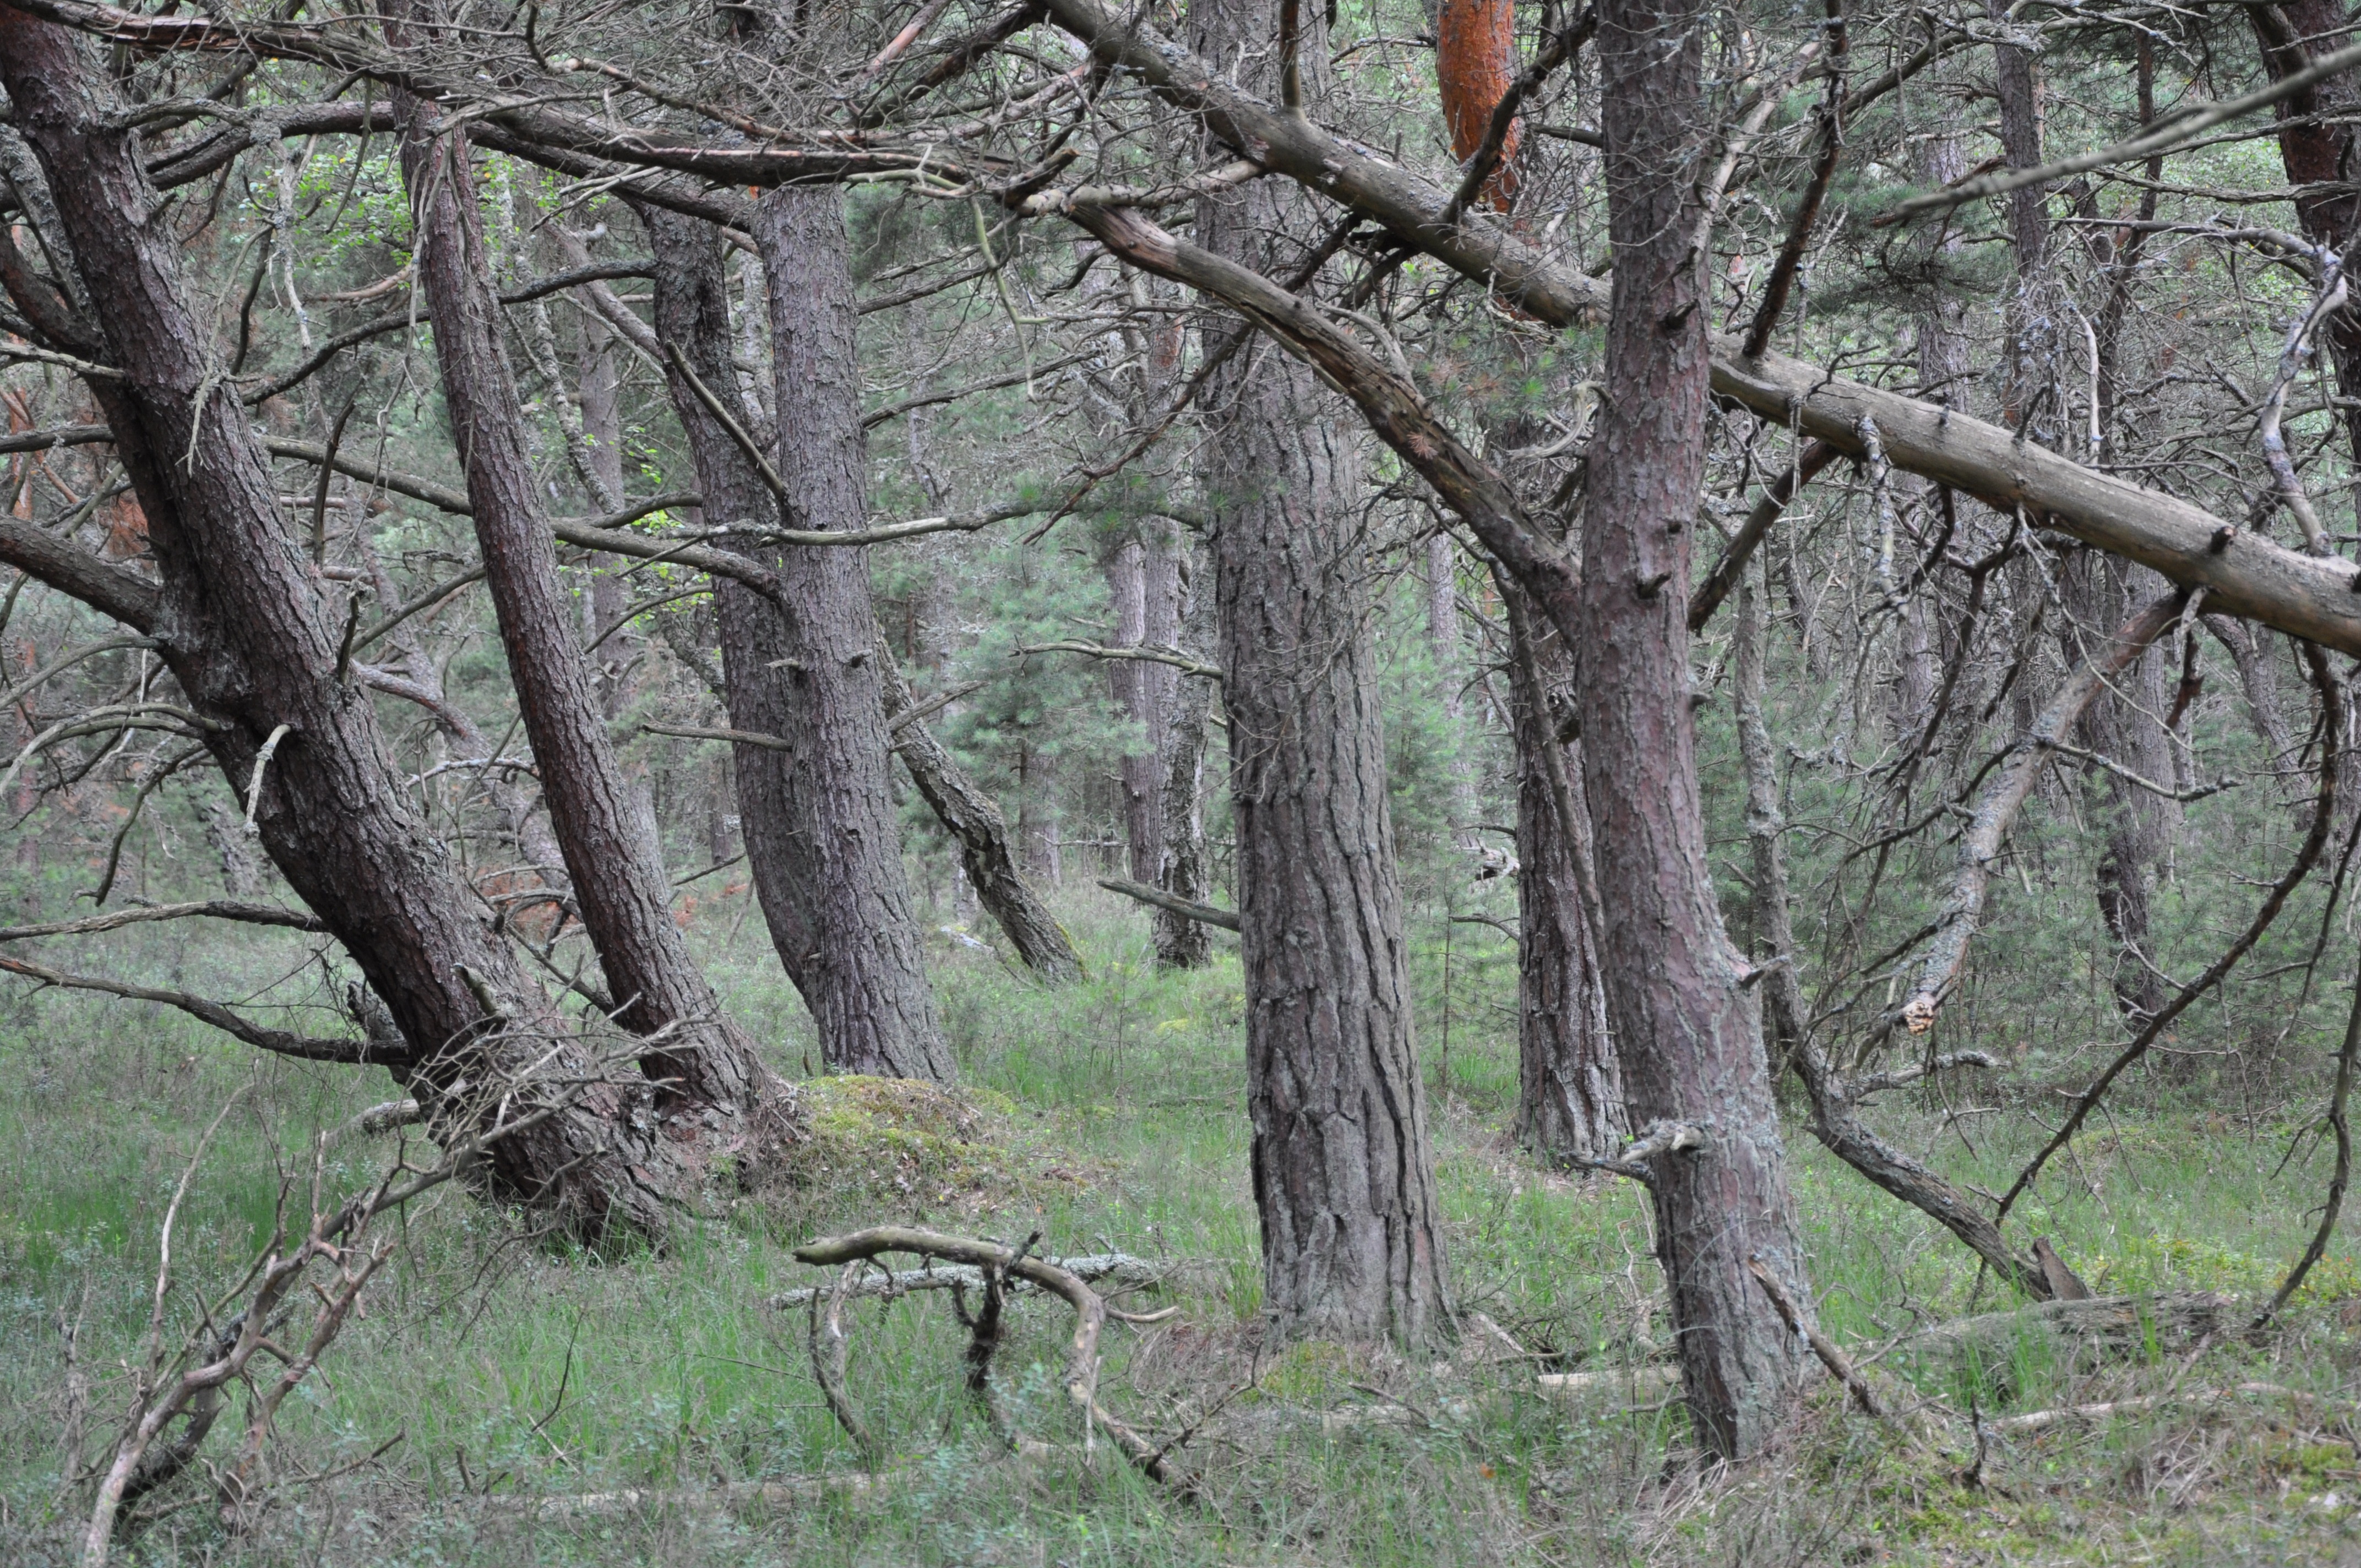
tree, nature, forest, branch, plant, trunk, spruce, vegetation, deciduous, grove, woodland, habitat, ecosystem, the bark, biome, then, natural environment, woody plant, temperate coniferous forest, land plant